Crișana

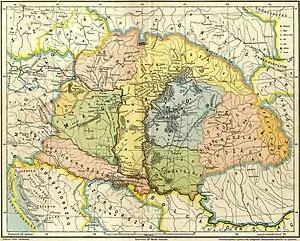
Crișana (""Kazár-országa"" or Khazars' Land) in blue on a Hungarian map (from the 1890s) based on the "Gesta Hungarorum"

In the Middle Ages, it was ruled by the Hunnic Empire, the Kingdom of the Gepids, the Avar Empire, the Bulgarian Empire and the Kingdom of Hungary.